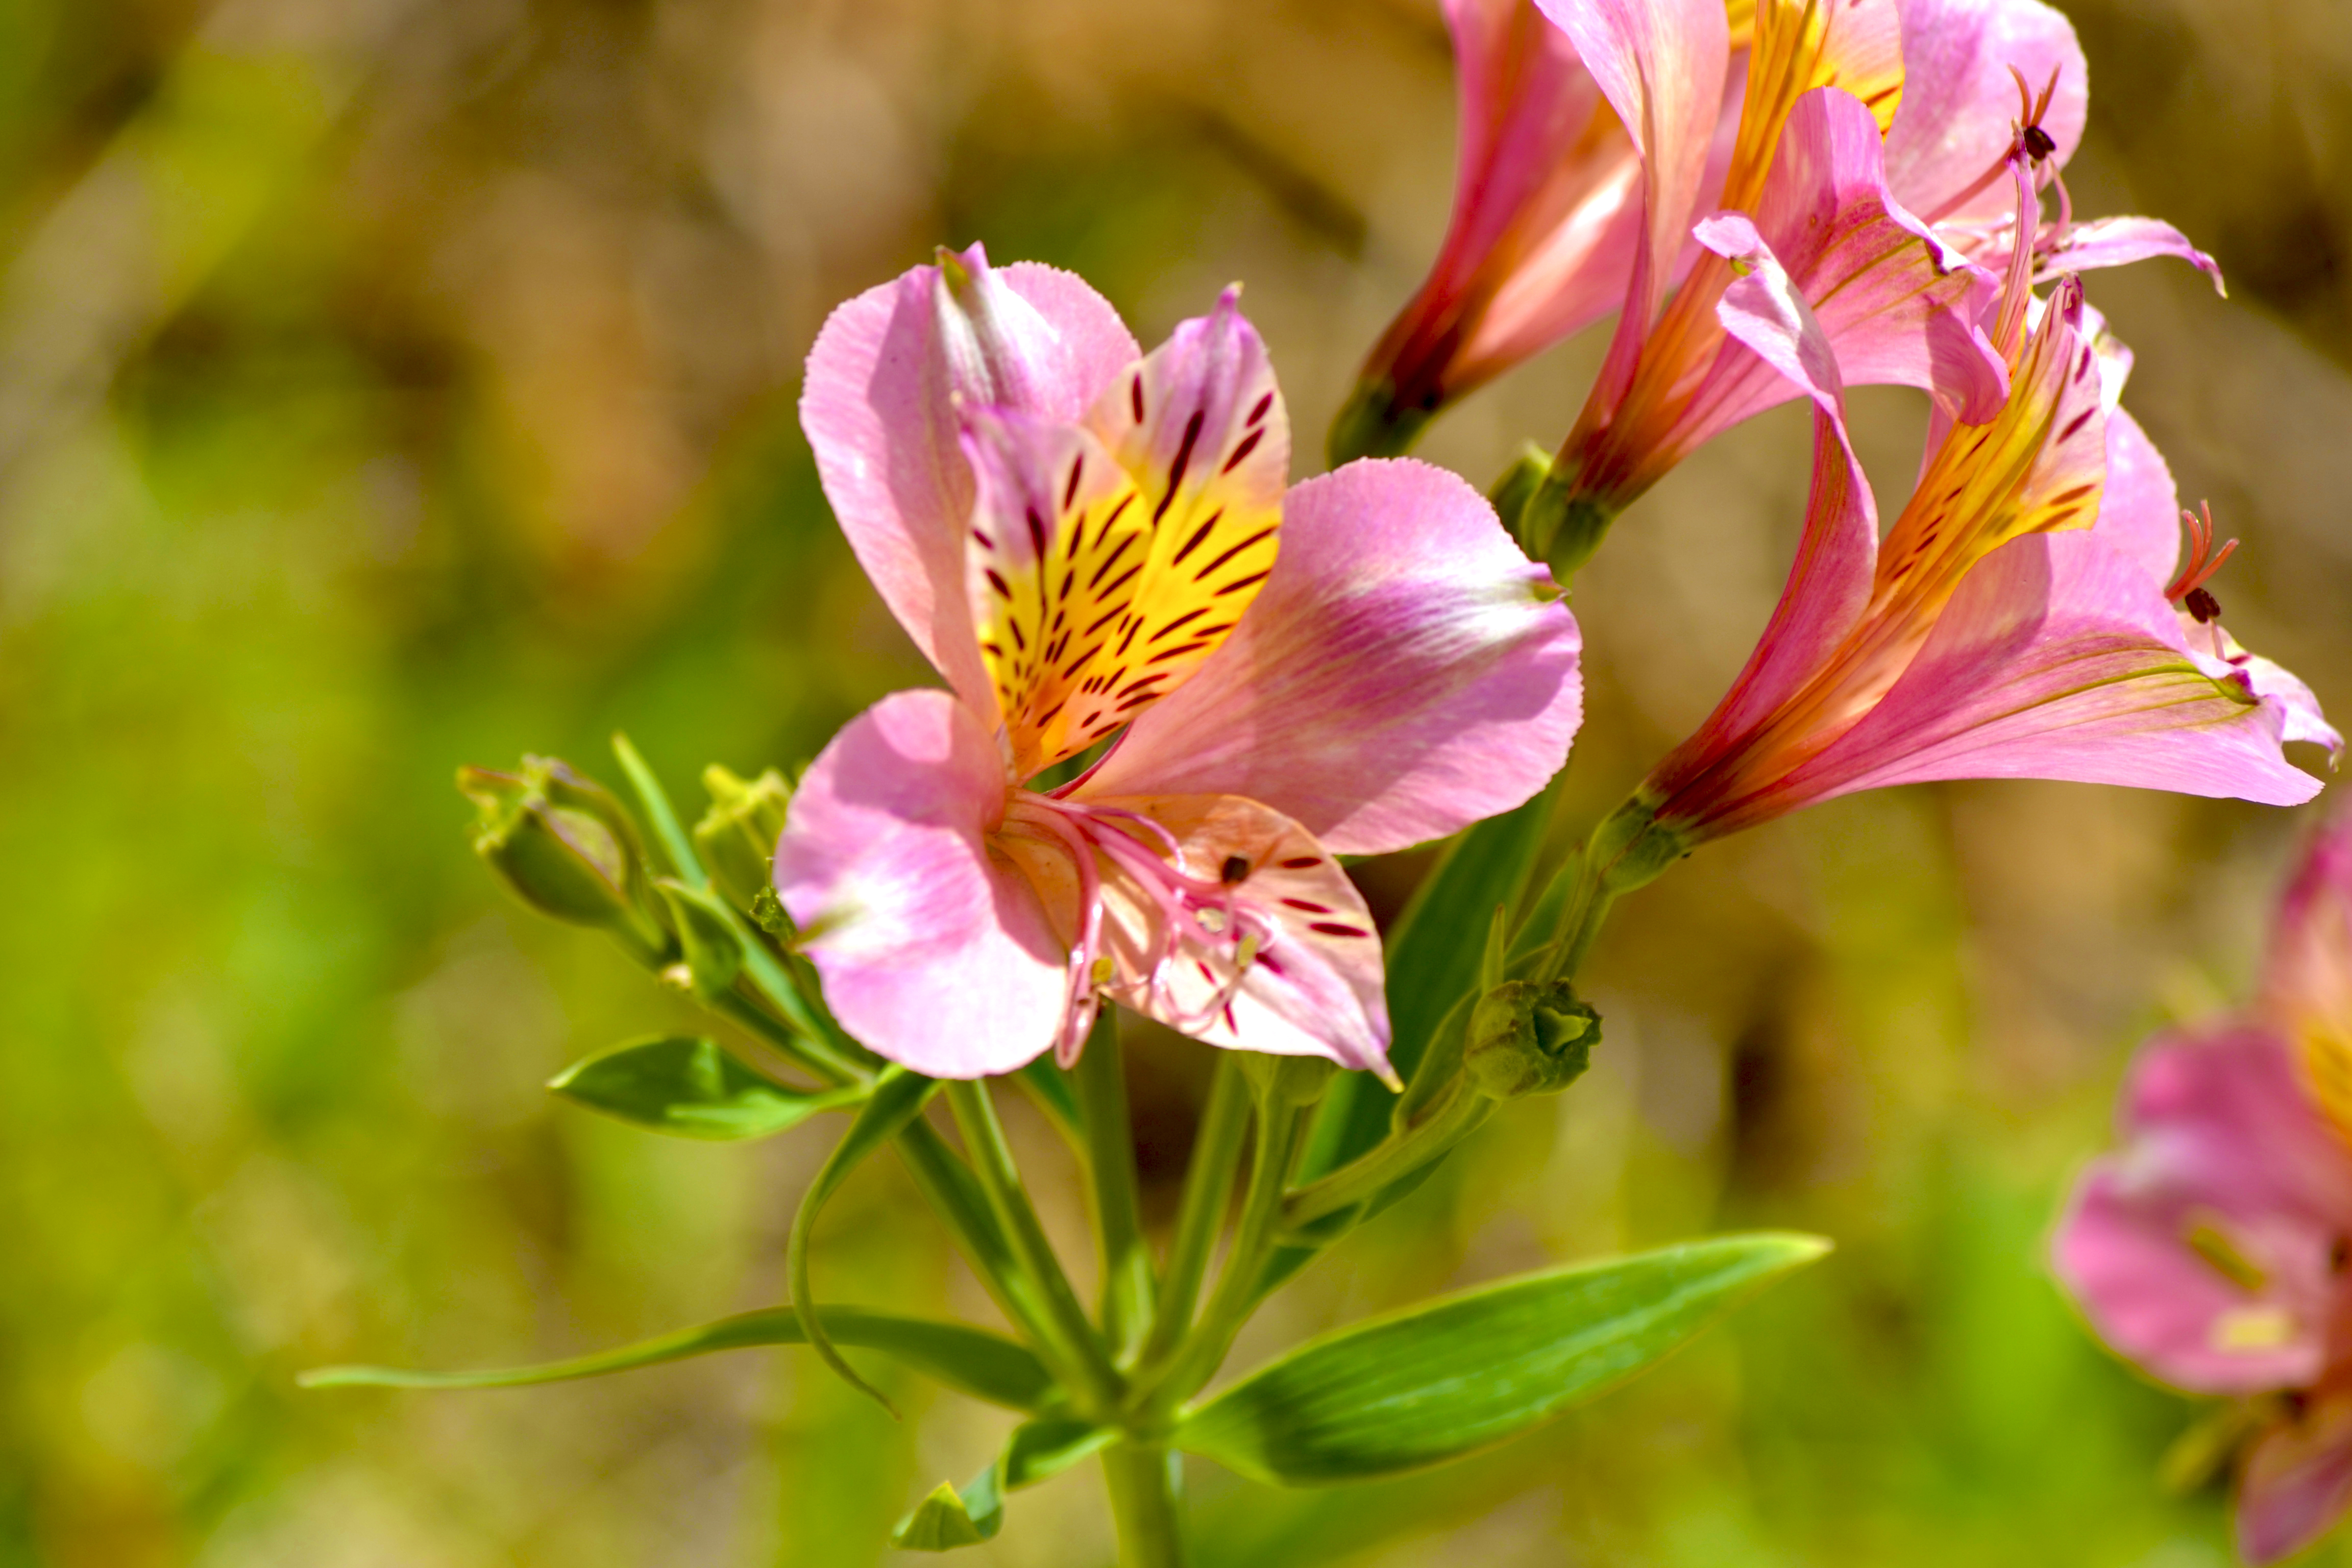
nature, flowers, flower, flowering plant, plant, petal, peruvian lily, alstroemeriaceae, wildflower, perennial plant